History of Dalmatia

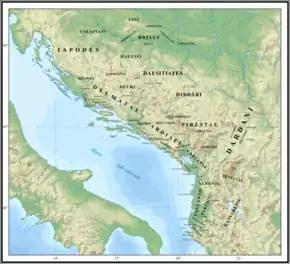
The west Balkan region, showing the location of the Delmatae and other Illyrian tribes

"Main articles: Illyria, Ilyrians, Delmatae, Illyro-Roman Wars, Roman-Dalmatian Wars"